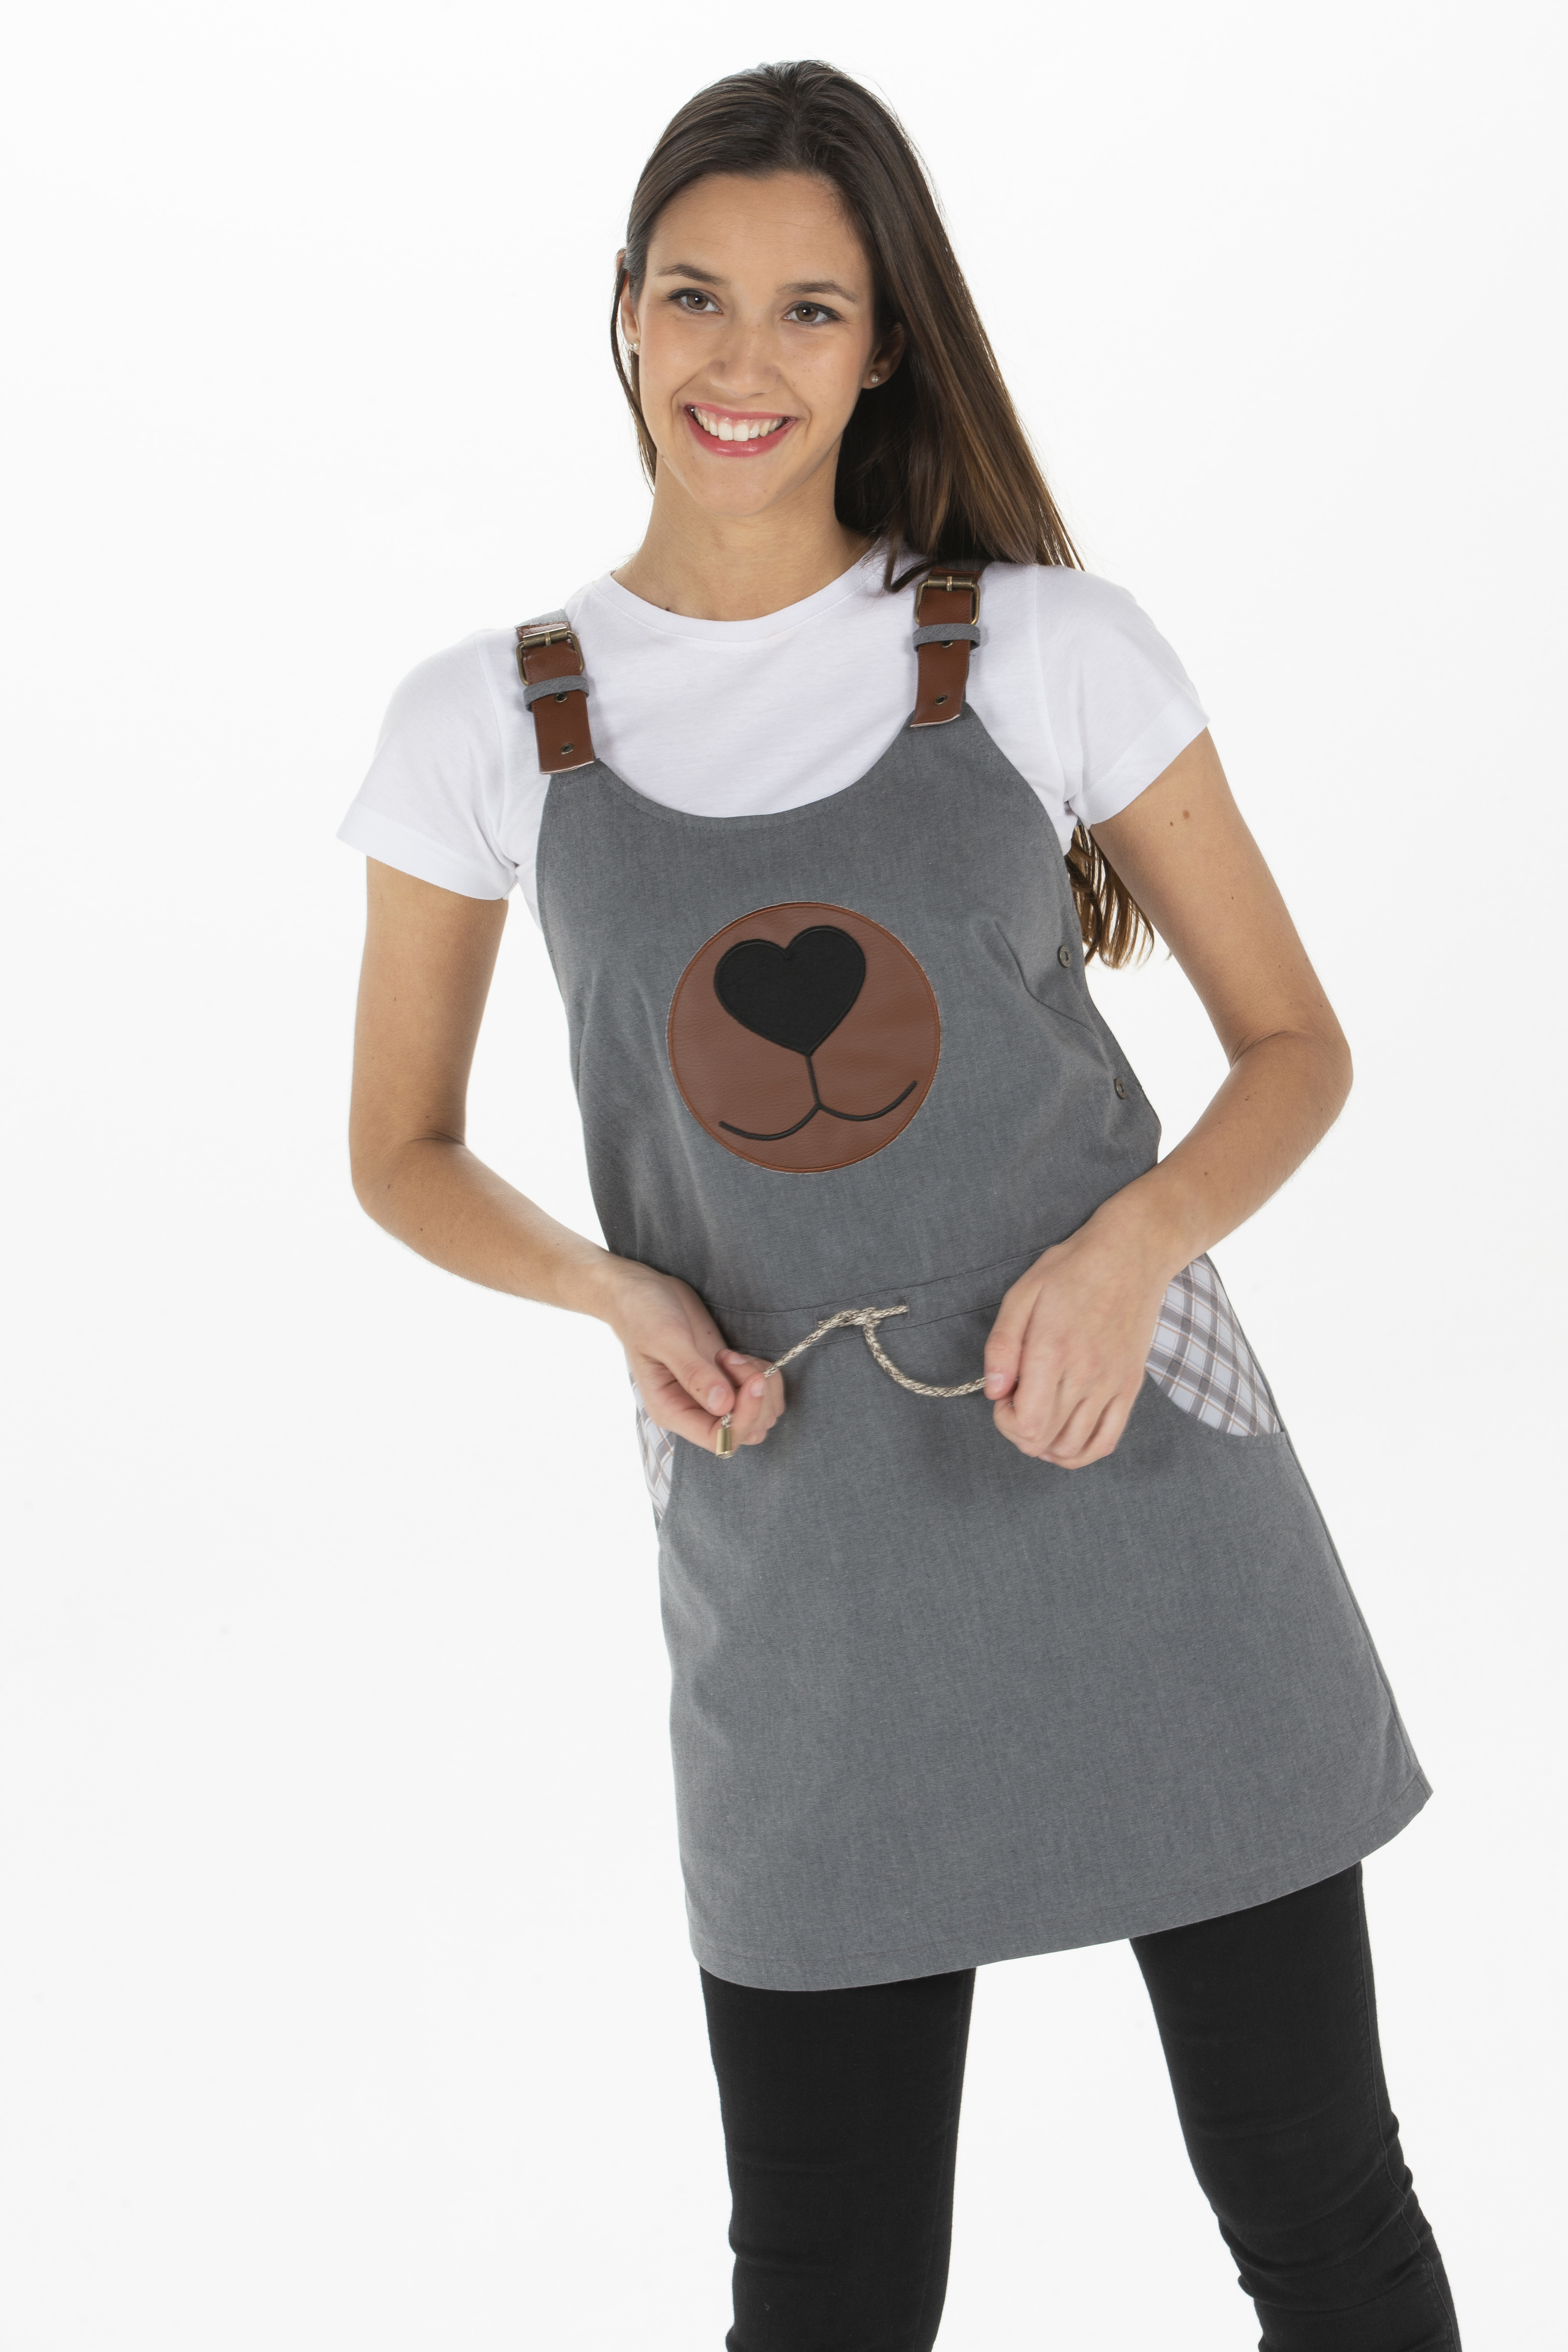
dress, clothing, white, t shirt, product, sleeve, shoulder, neck, apron, pocket, top, smile, waist, knee, costume